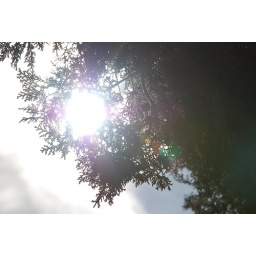
A shot of the sun poking through a tree near my house in Tucson.